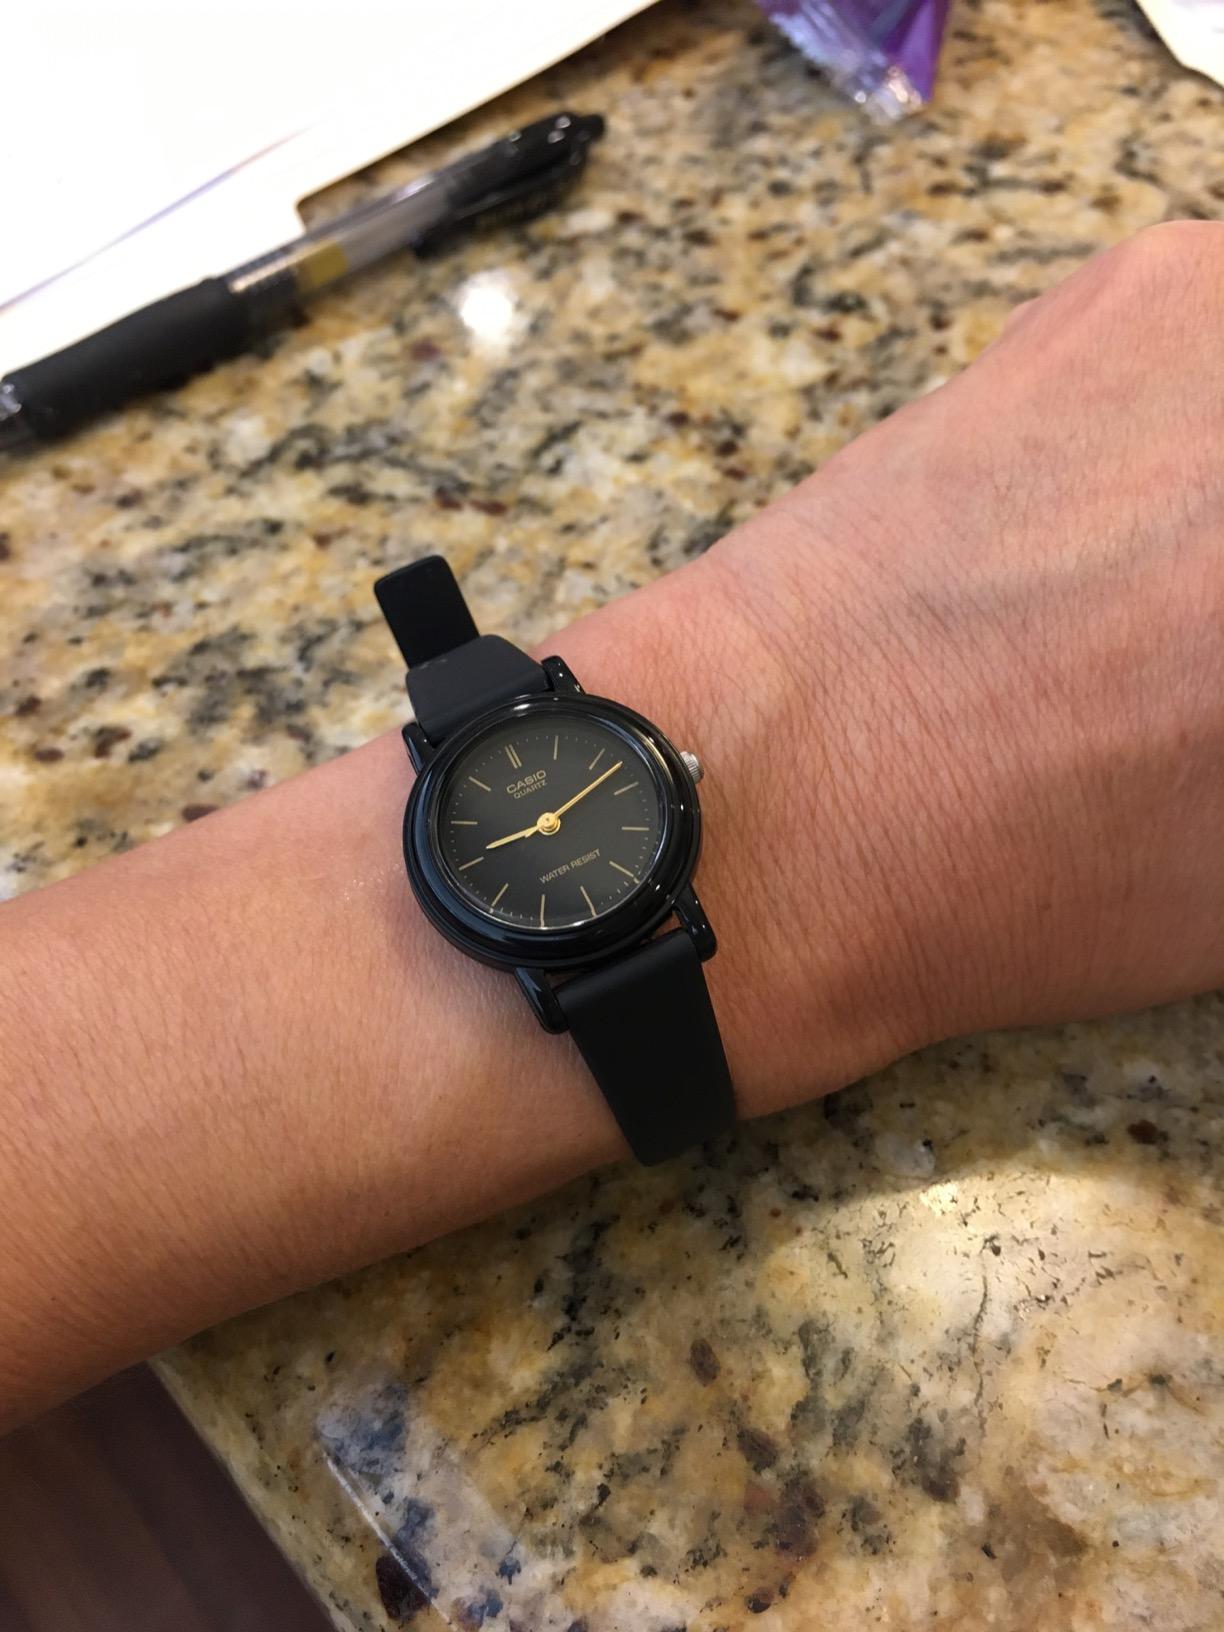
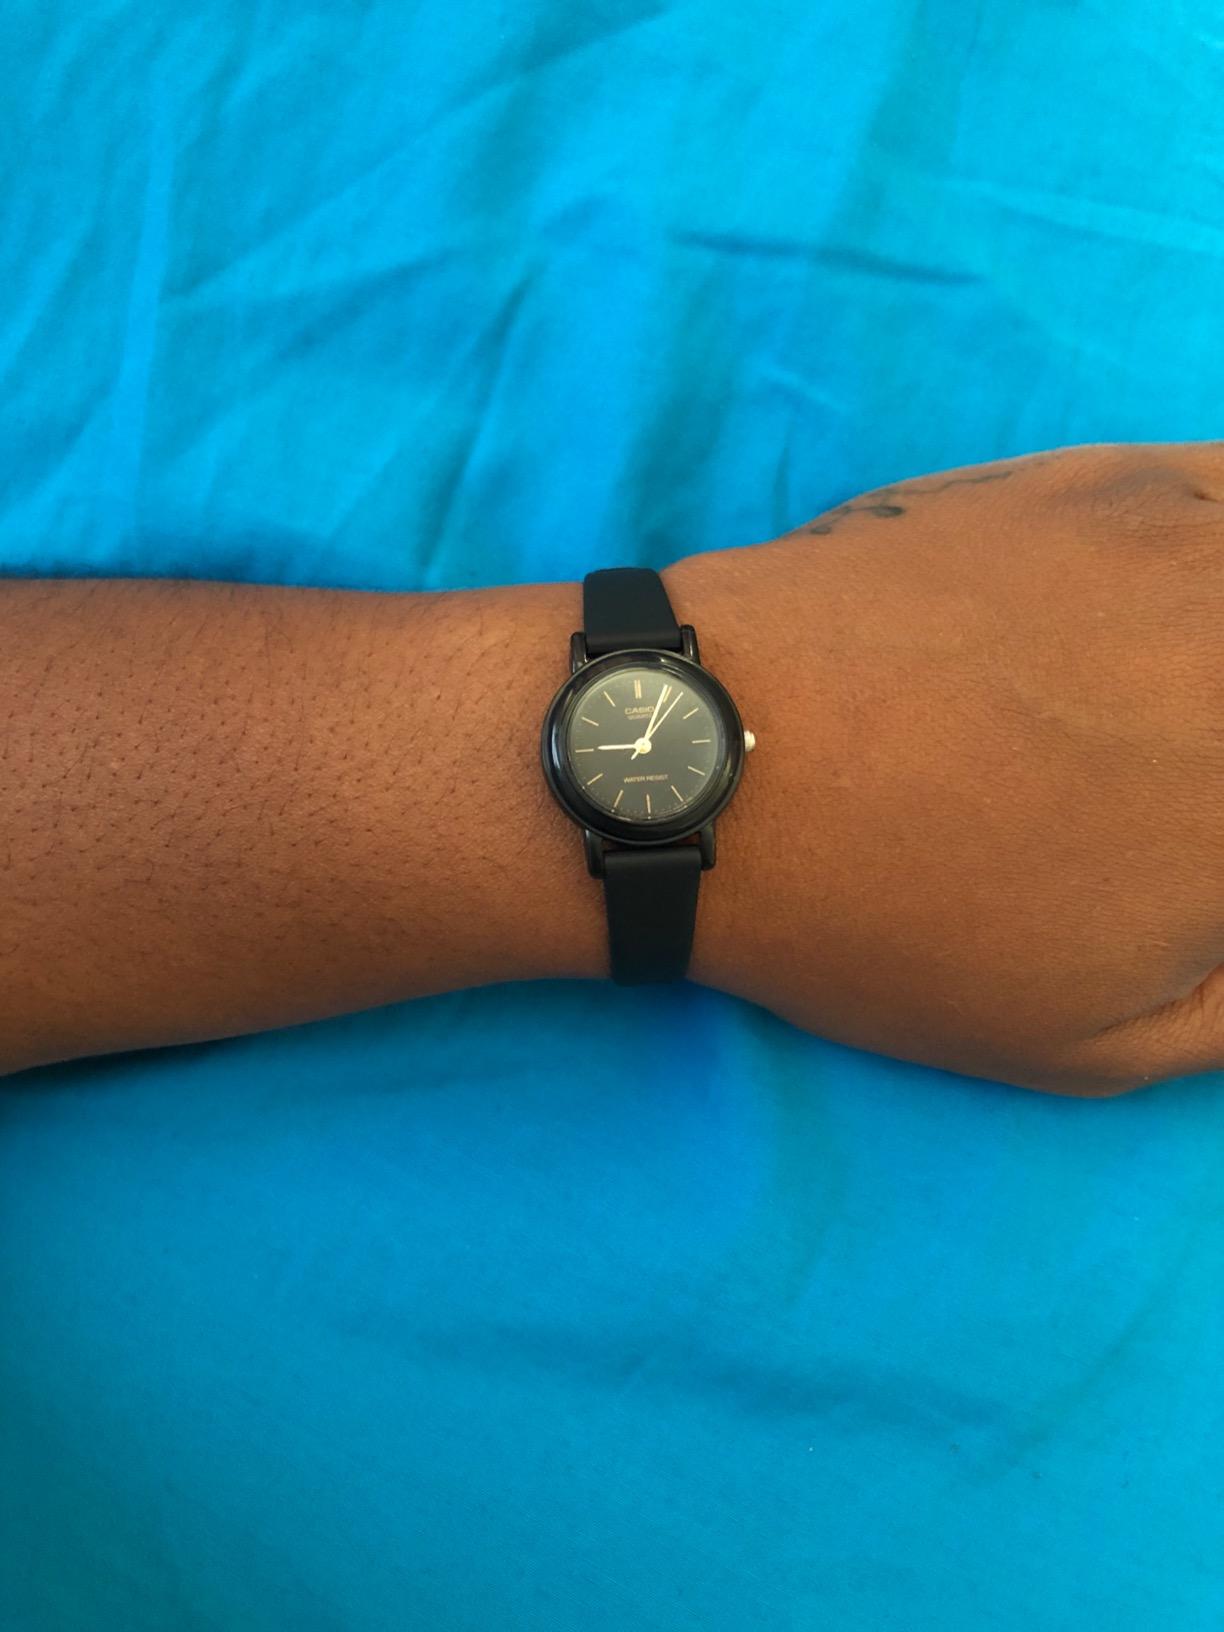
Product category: accessories_watch
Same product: yes